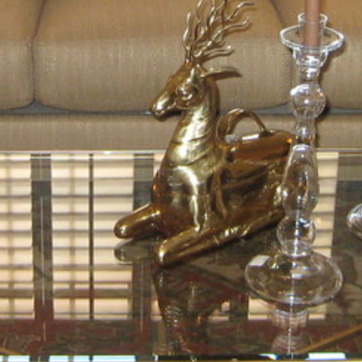
Material: metal